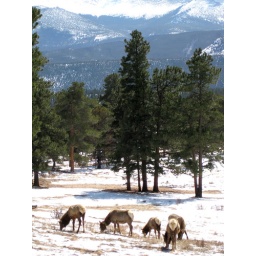
Herd of female elk with the mountains in the background. Estes Park, CO.